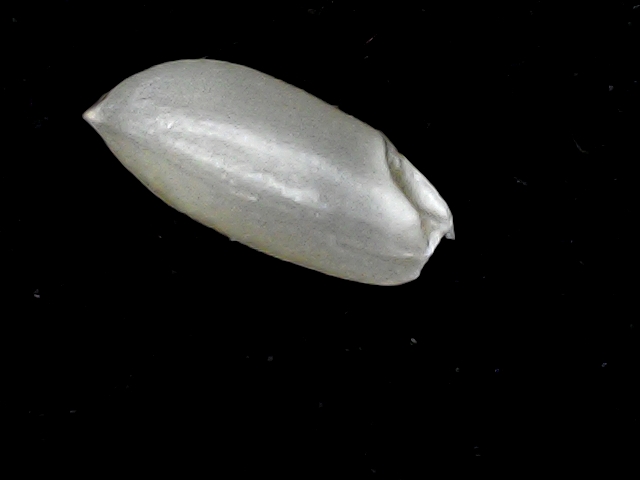
Rice variety: BD39